Matsuzaki Station (Fukuoka)

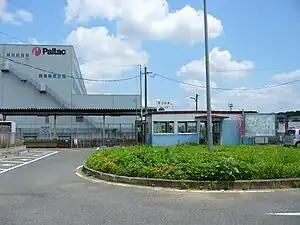
Station platform

is a passenger railway station located in the city of Ogōri, Fukuoka Prefecture, Japan. It is operated by the Amagi Railway, a third sector public-private partnership corporation.